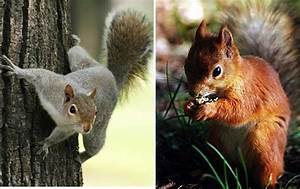
Label: scoiattolo